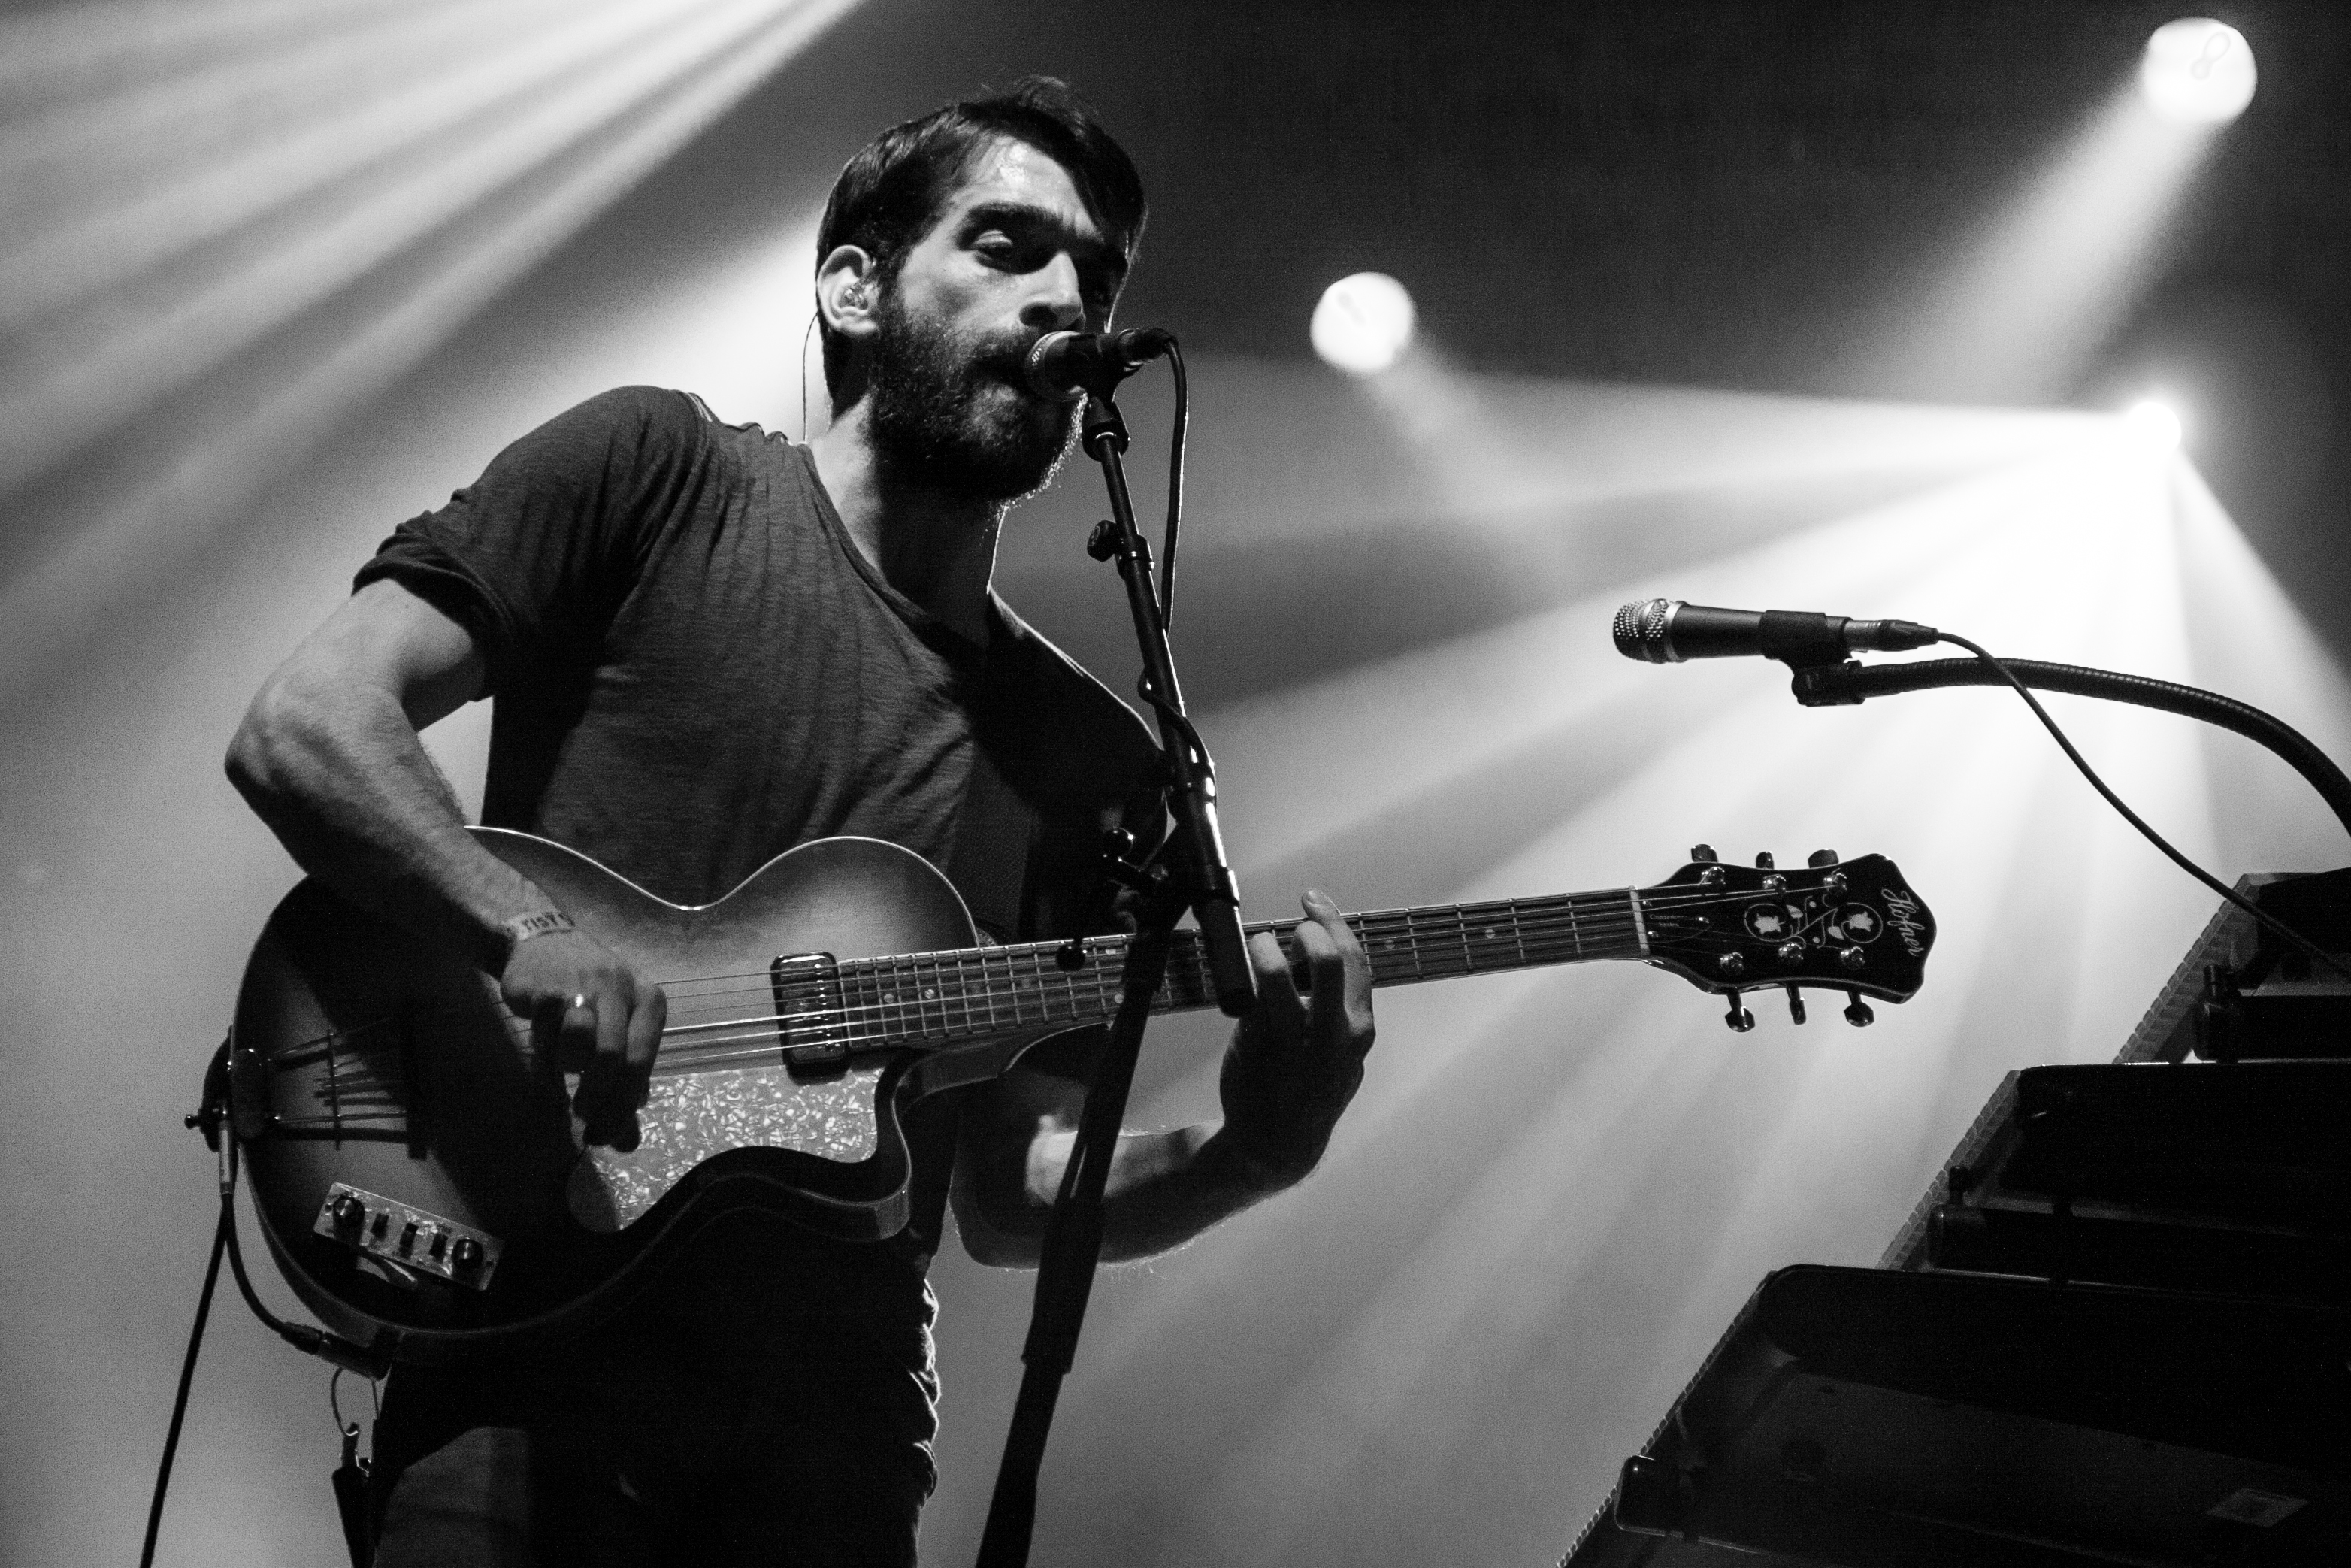
music, black and white, white, photography, guitar, run, summer, concert, live, canon, musician, black, monochrome, festival, 40d, gig, stage, brussels, 2012, bsf, pony, ponyponyrunrun, performance, bassist, singing, guitarist, drums, drummer, entertainment, performing arts, singer songwriter, monochrome photography, musical ensemble